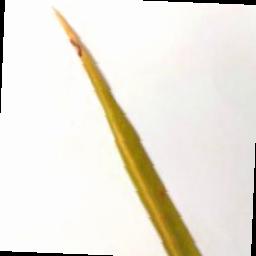
Label: Rice___Leaf_Blast